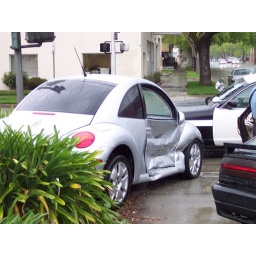
My car in a planters box caused from the accident.